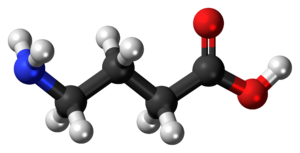
GABA
Model af GABA-molekyle
GABA er en hæmmende neurotransmitter, som kan findes i både centrale og perifere nervesystemer i en lang række dyrearter. GABA er den primære hæmmende neurotransmitter i hjernen.